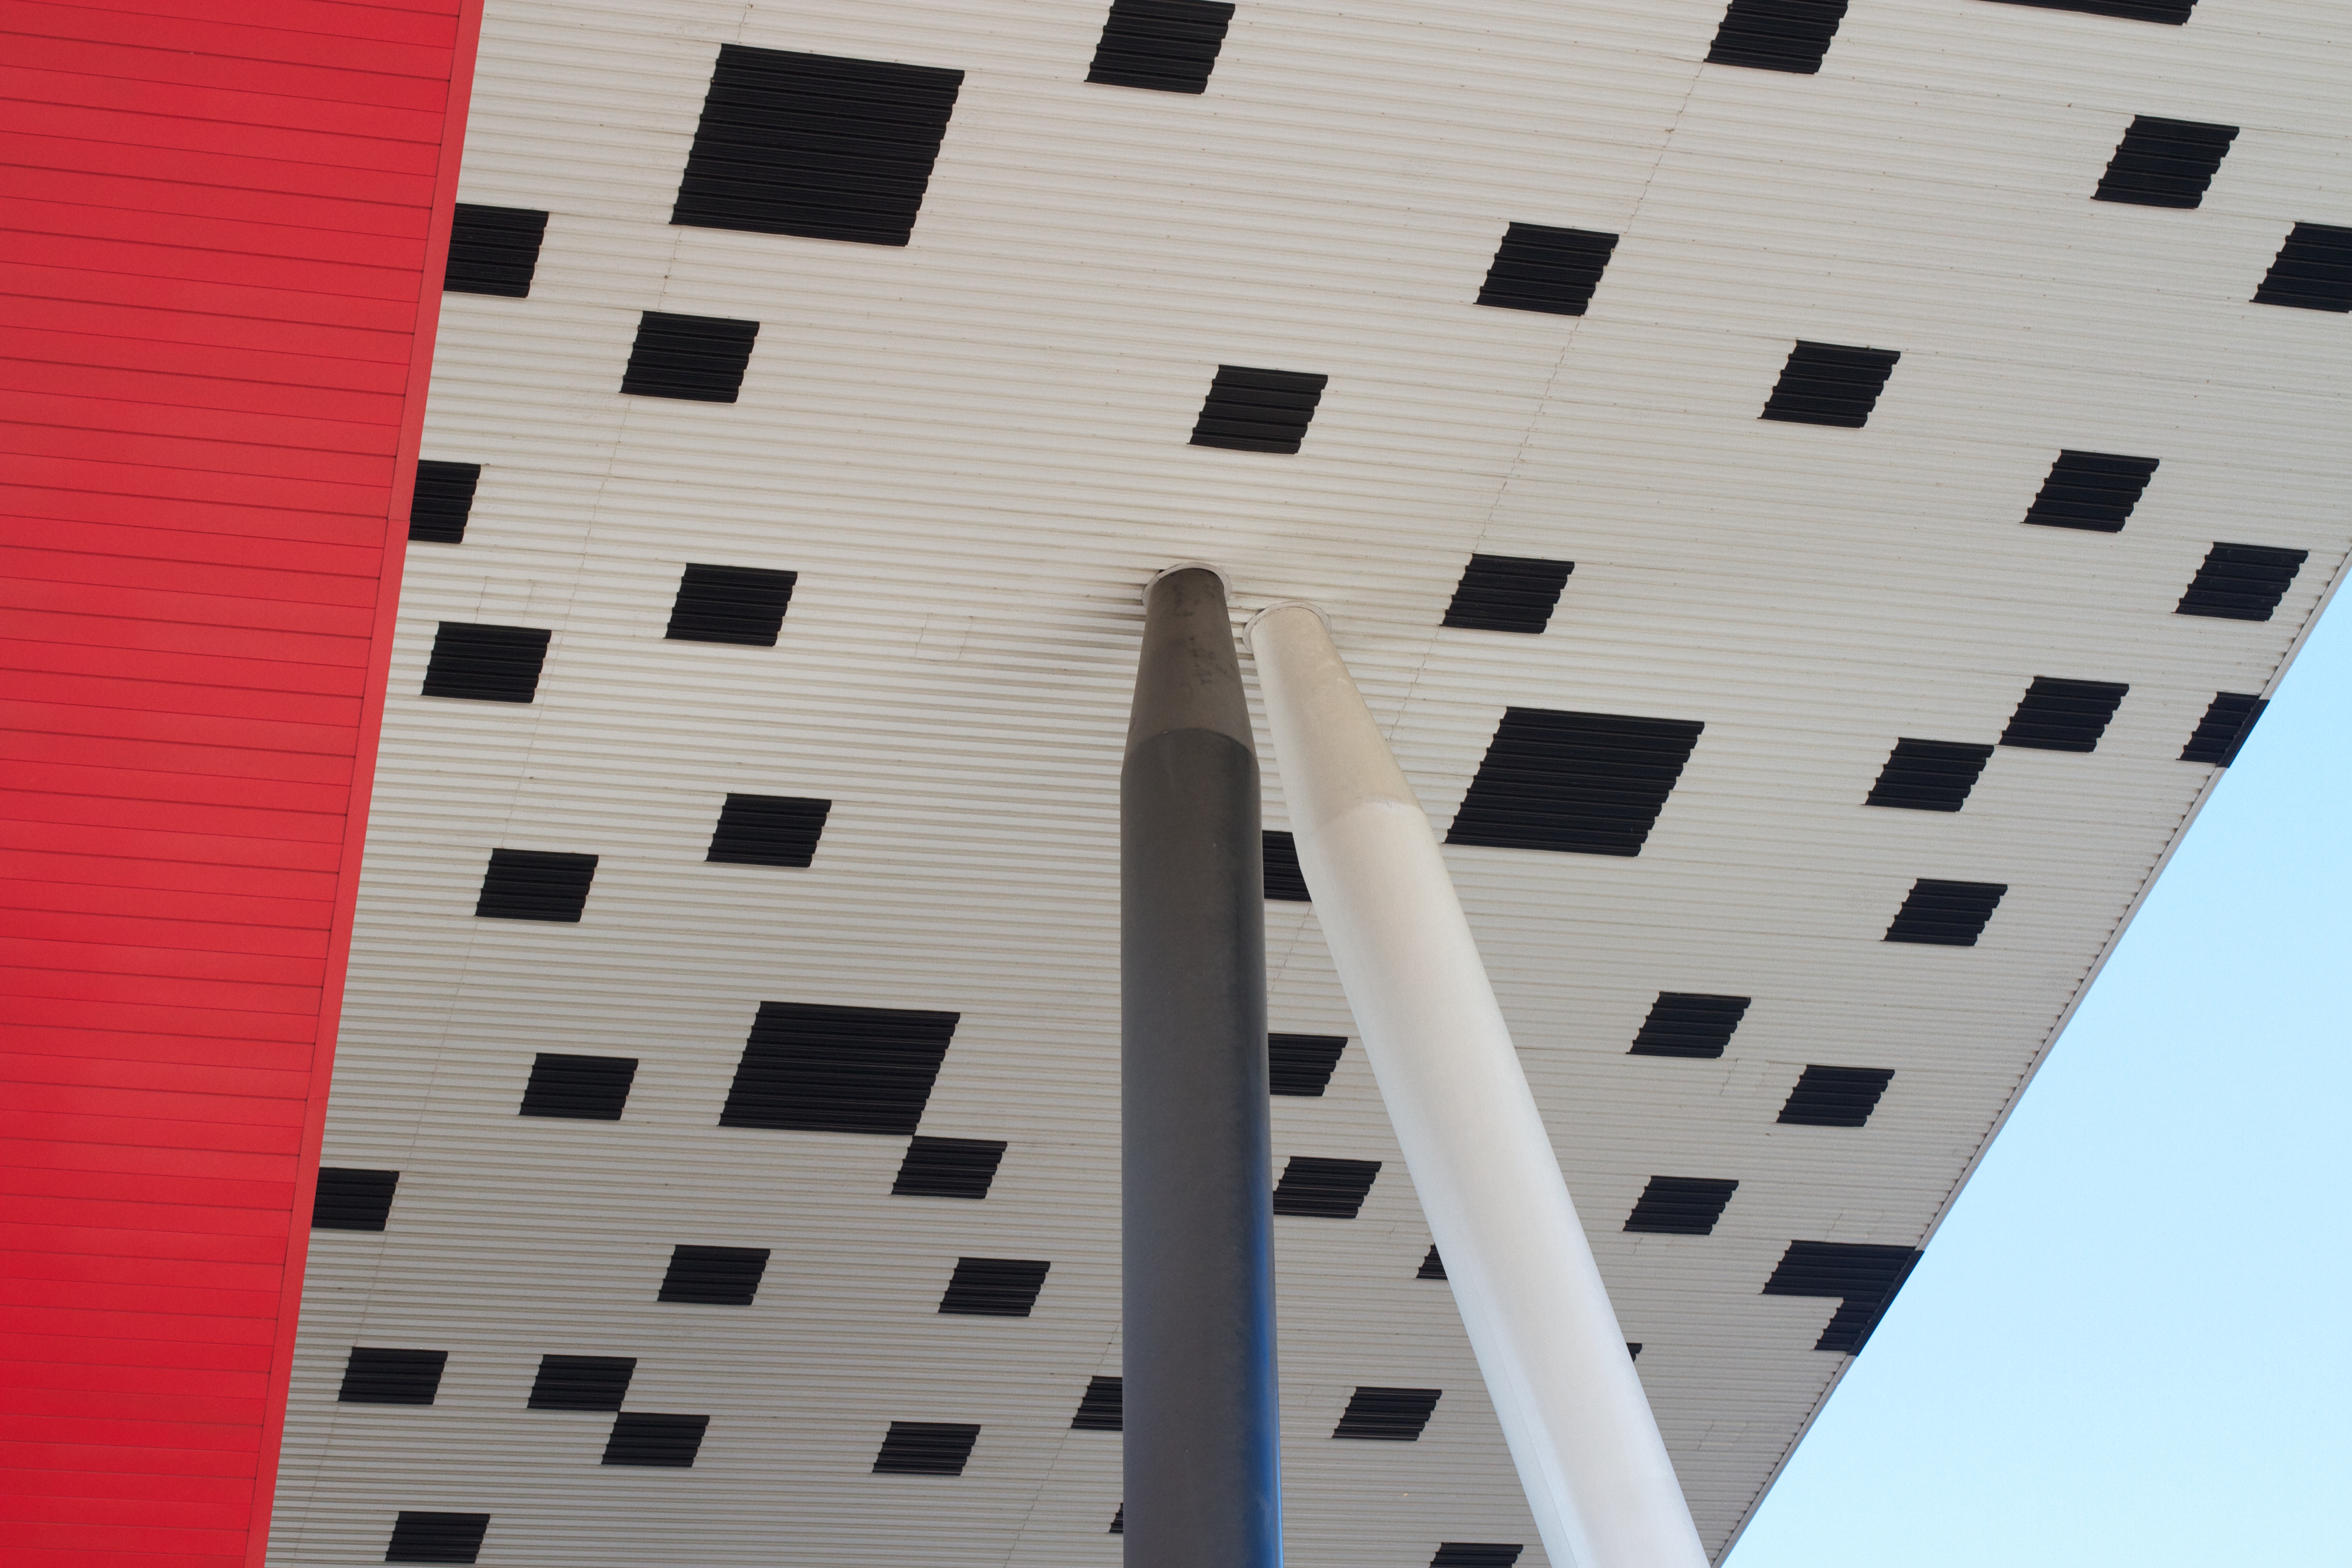
architecture, wood, white, number, wall, pattern, line, color, facade, font, art, design, symmetry, shape, flooring